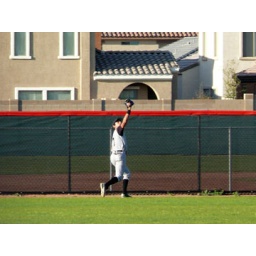
Mike Davalos tracks down a fly ball deep in center field against Williams Field.